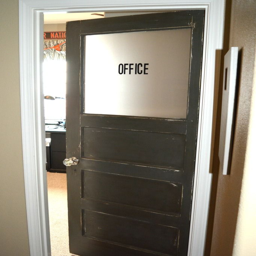
new old office interior door with a sign /